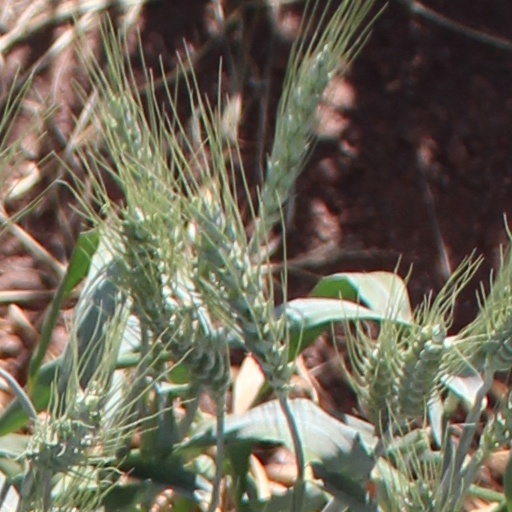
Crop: wheat